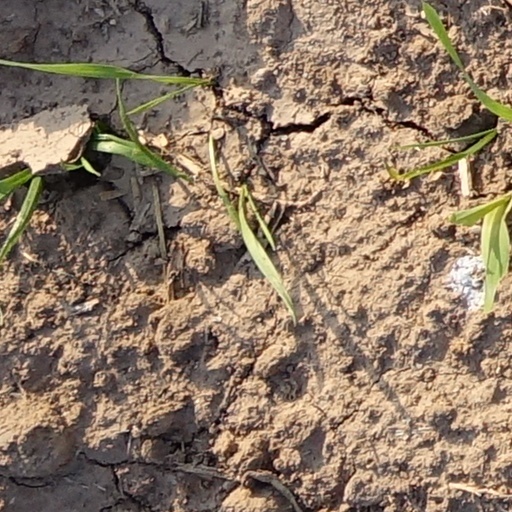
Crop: wheat